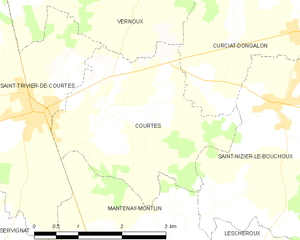
Carte des communes françaises: Courtes